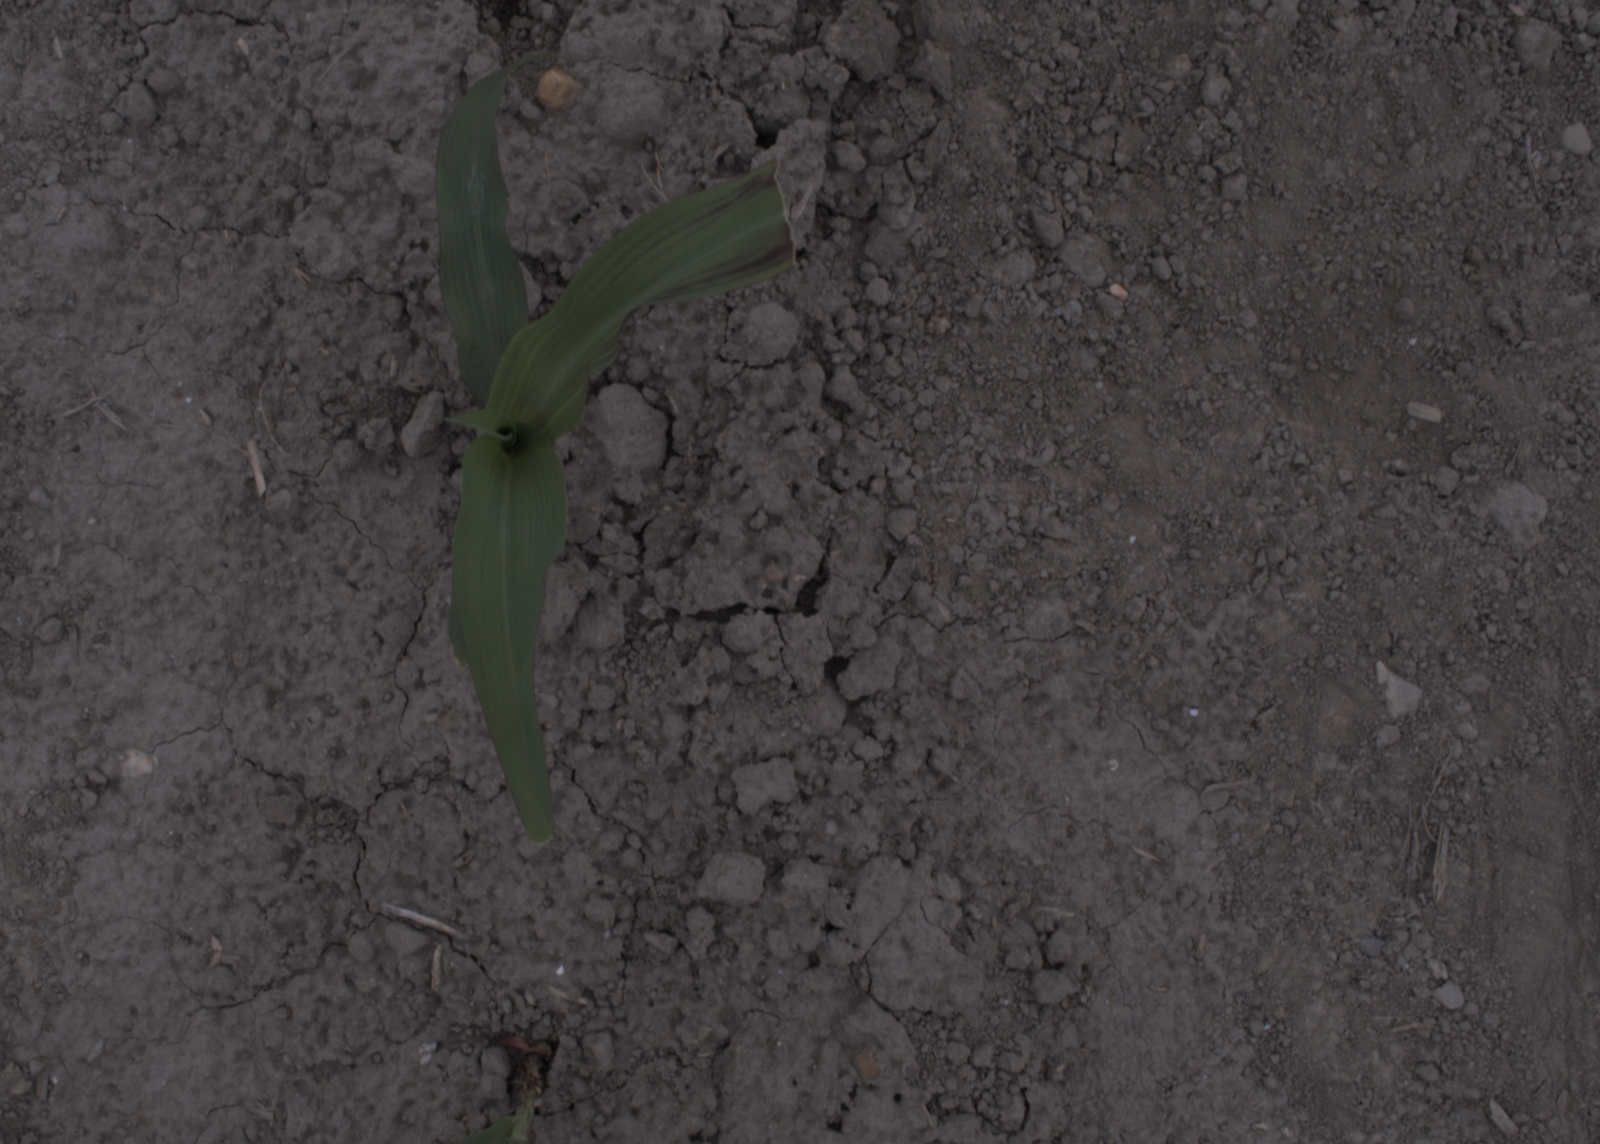
Capture date: 17.08.2020 10:20:47
Weather: cloudy
Wind: light
Seeding date: 21.07.2020
Plant canopy height (mm): 910